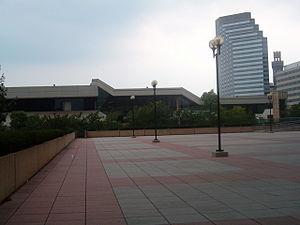
Le Baltimore Convention Center est un parc d'expositions et un centre de congrès situé dans la ville de Baltimore au One West Pratt Street.